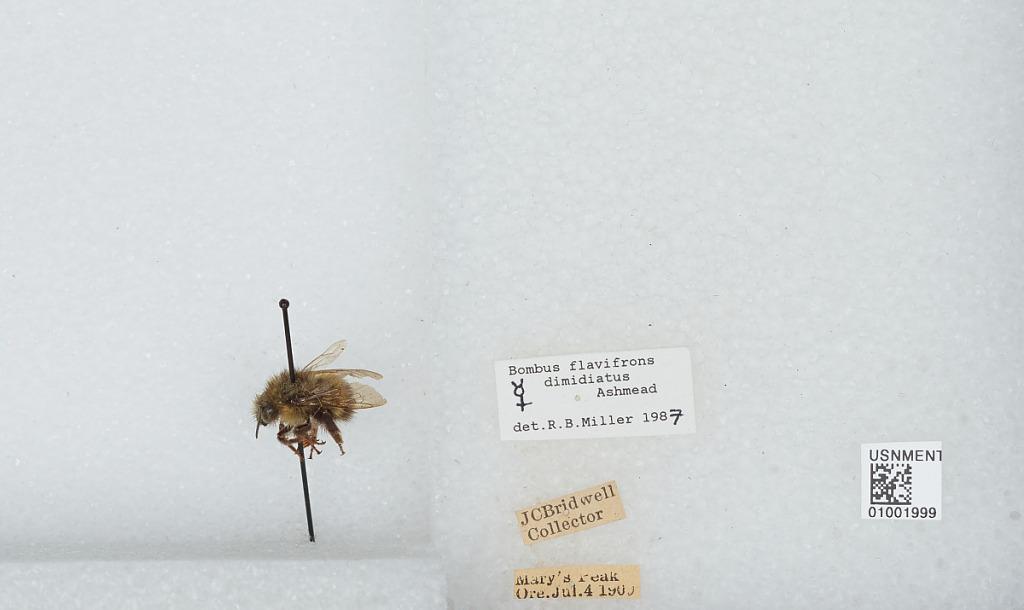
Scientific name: Bombus (Pyrobombus) flavifrons Cresson
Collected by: J. Bridwell
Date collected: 1909-7-4
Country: United States
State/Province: Oregon
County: Benton
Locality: Marys Peak
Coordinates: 44.5044, -123.552
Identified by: Miller, R. B.